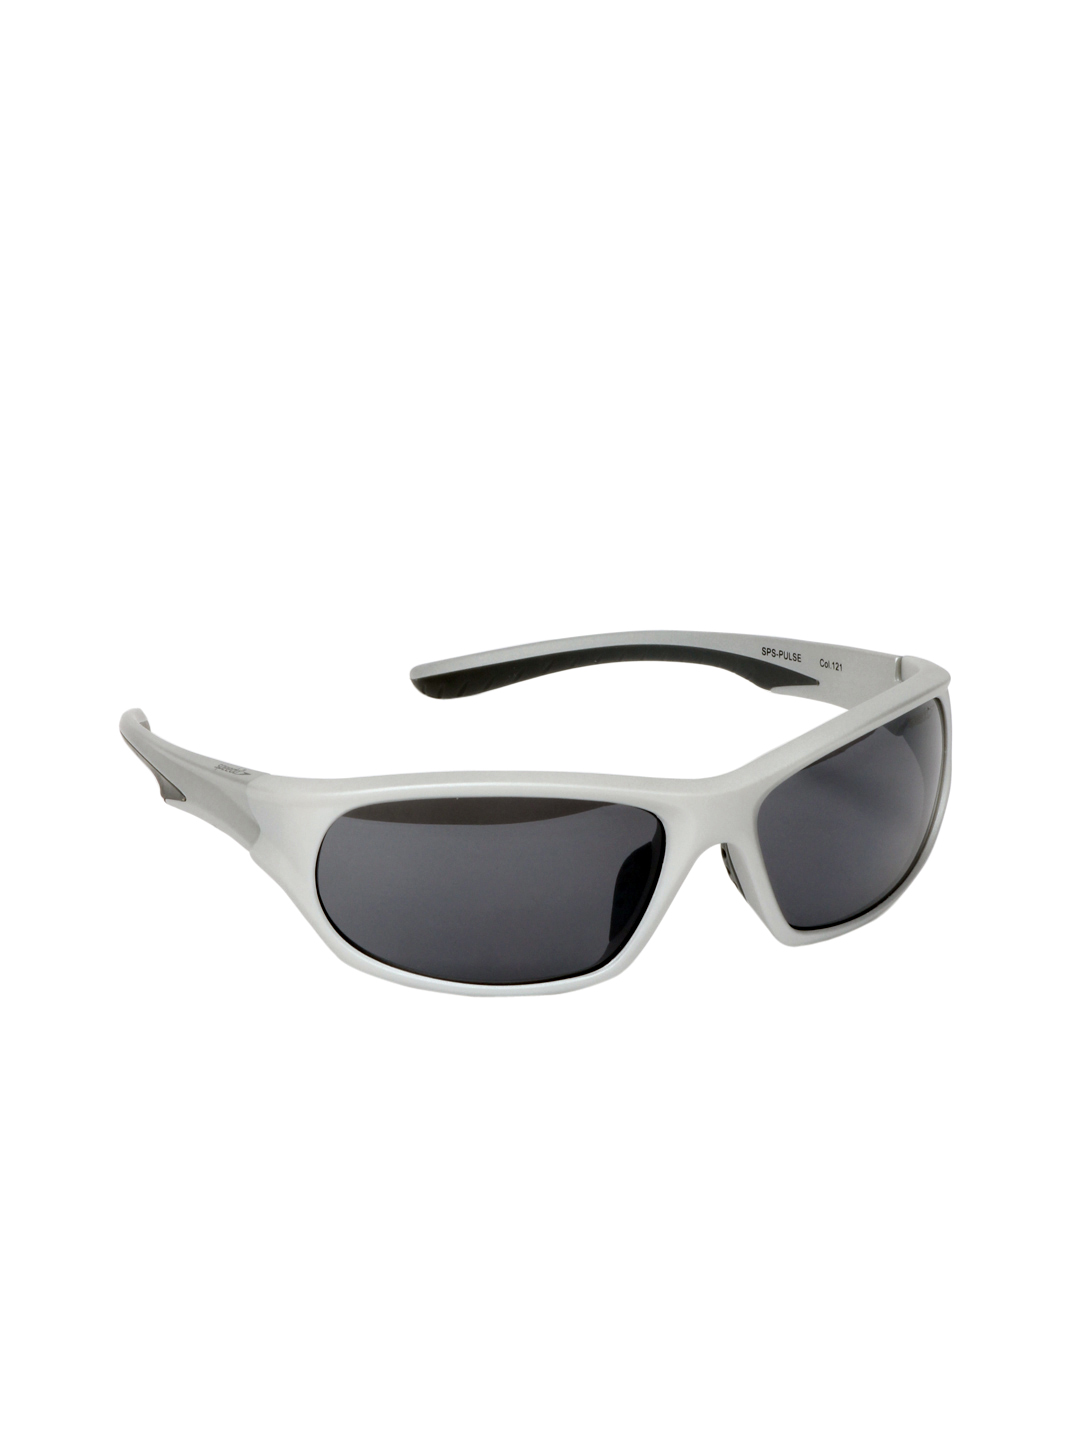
Speedo Men Sheet Sunglasses
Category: Accessories / Eyewear / Sunglasses
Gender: Men
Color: Grey
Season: Summer 2017
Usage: Casual